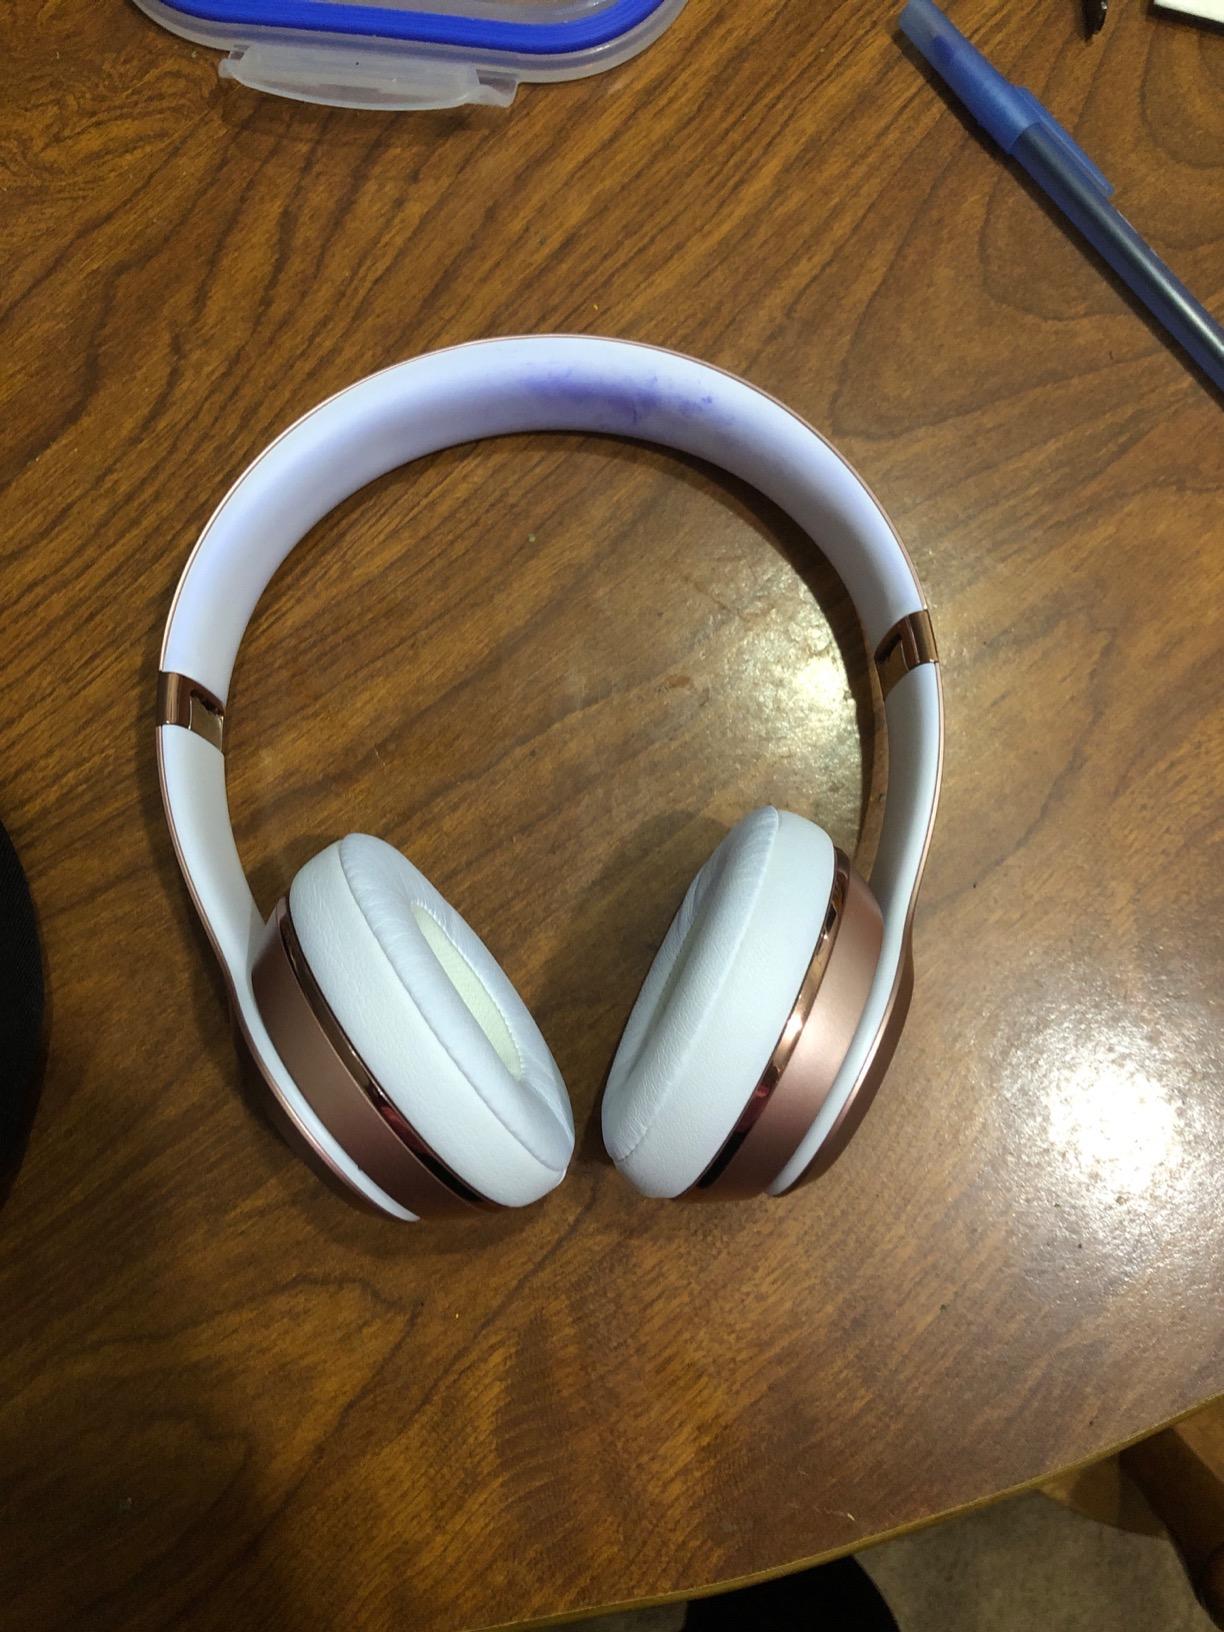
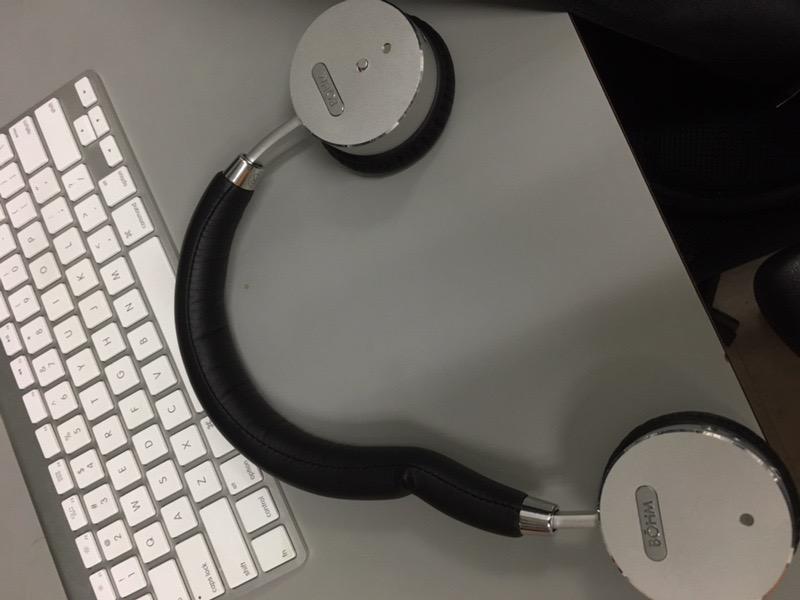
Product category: headphones
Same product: no